Adele Patrick

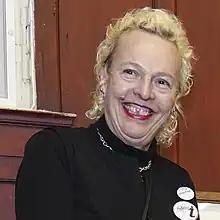
Adele Patrick in 2023

Adele Patrick is an artist, feminist and the co-founder of the Glasgow Women's Library. In 2011, she became a Fellow of the Royal Society of Arts and in 2015, she was awarded Scotswoman of the Year.